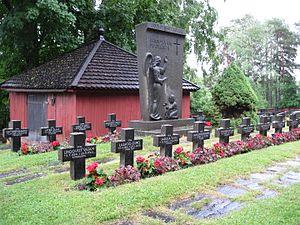
L'île d'Otava est une île située à Naantali en Finlande.